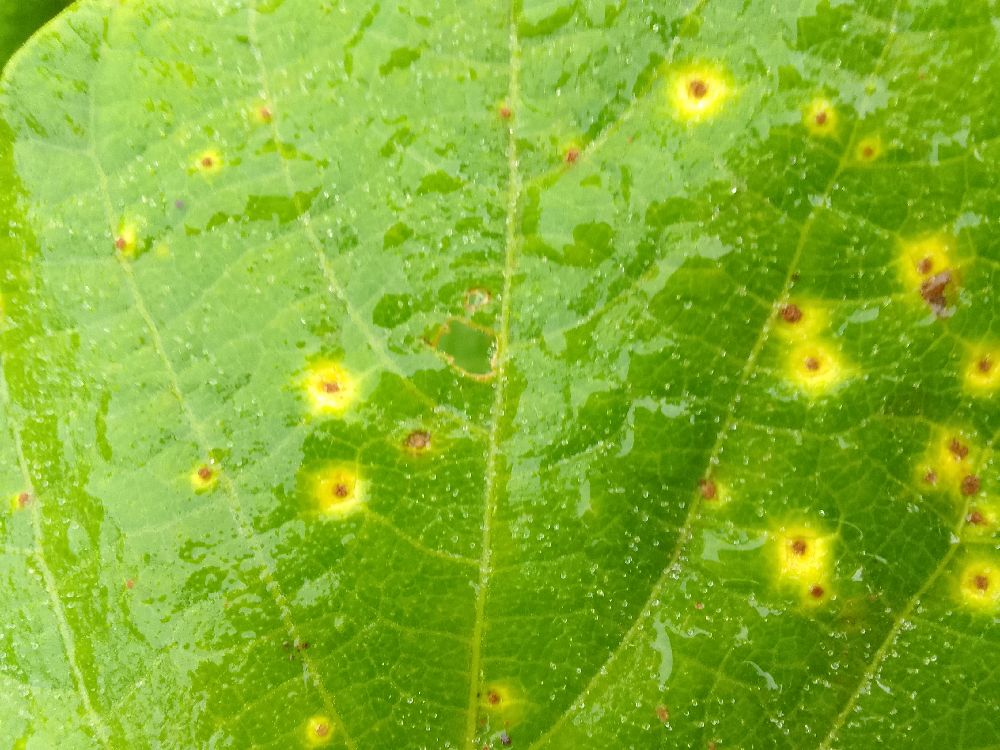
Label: rust